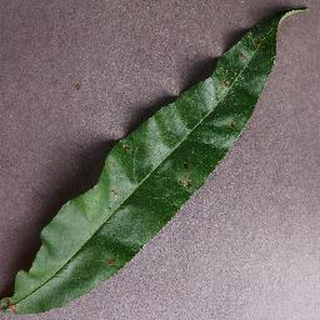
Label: peach_bacterial_spot